The Symbol of the Unconquered

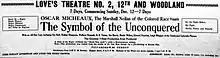
Contemporary newspaper advertisement.

The Symbol of the Unconquered (also known as The Wilderness Trail) is a 1920 silent "race film" drama produced, written and directed by Oscar Micheaux. Premiering only a few years after "The Birth of a Nation", the film was advertised for its negative depiction of the Ku Klux Klan. It is Micheaux's fourth feature-length film and, along with "Within Our Gates," is among his early surviving works.